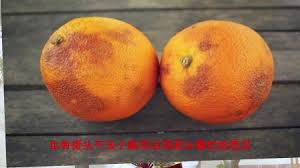
Label: trash